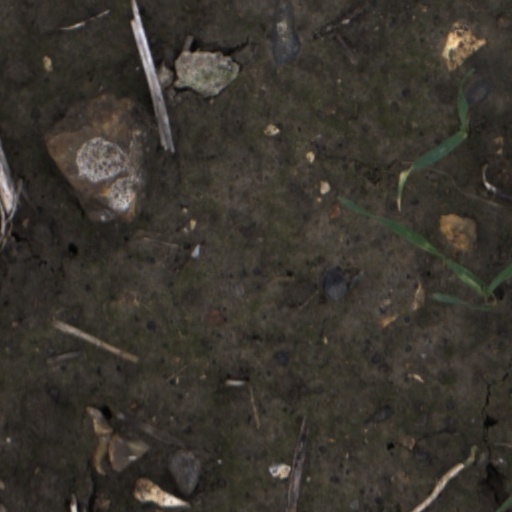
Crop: wheat